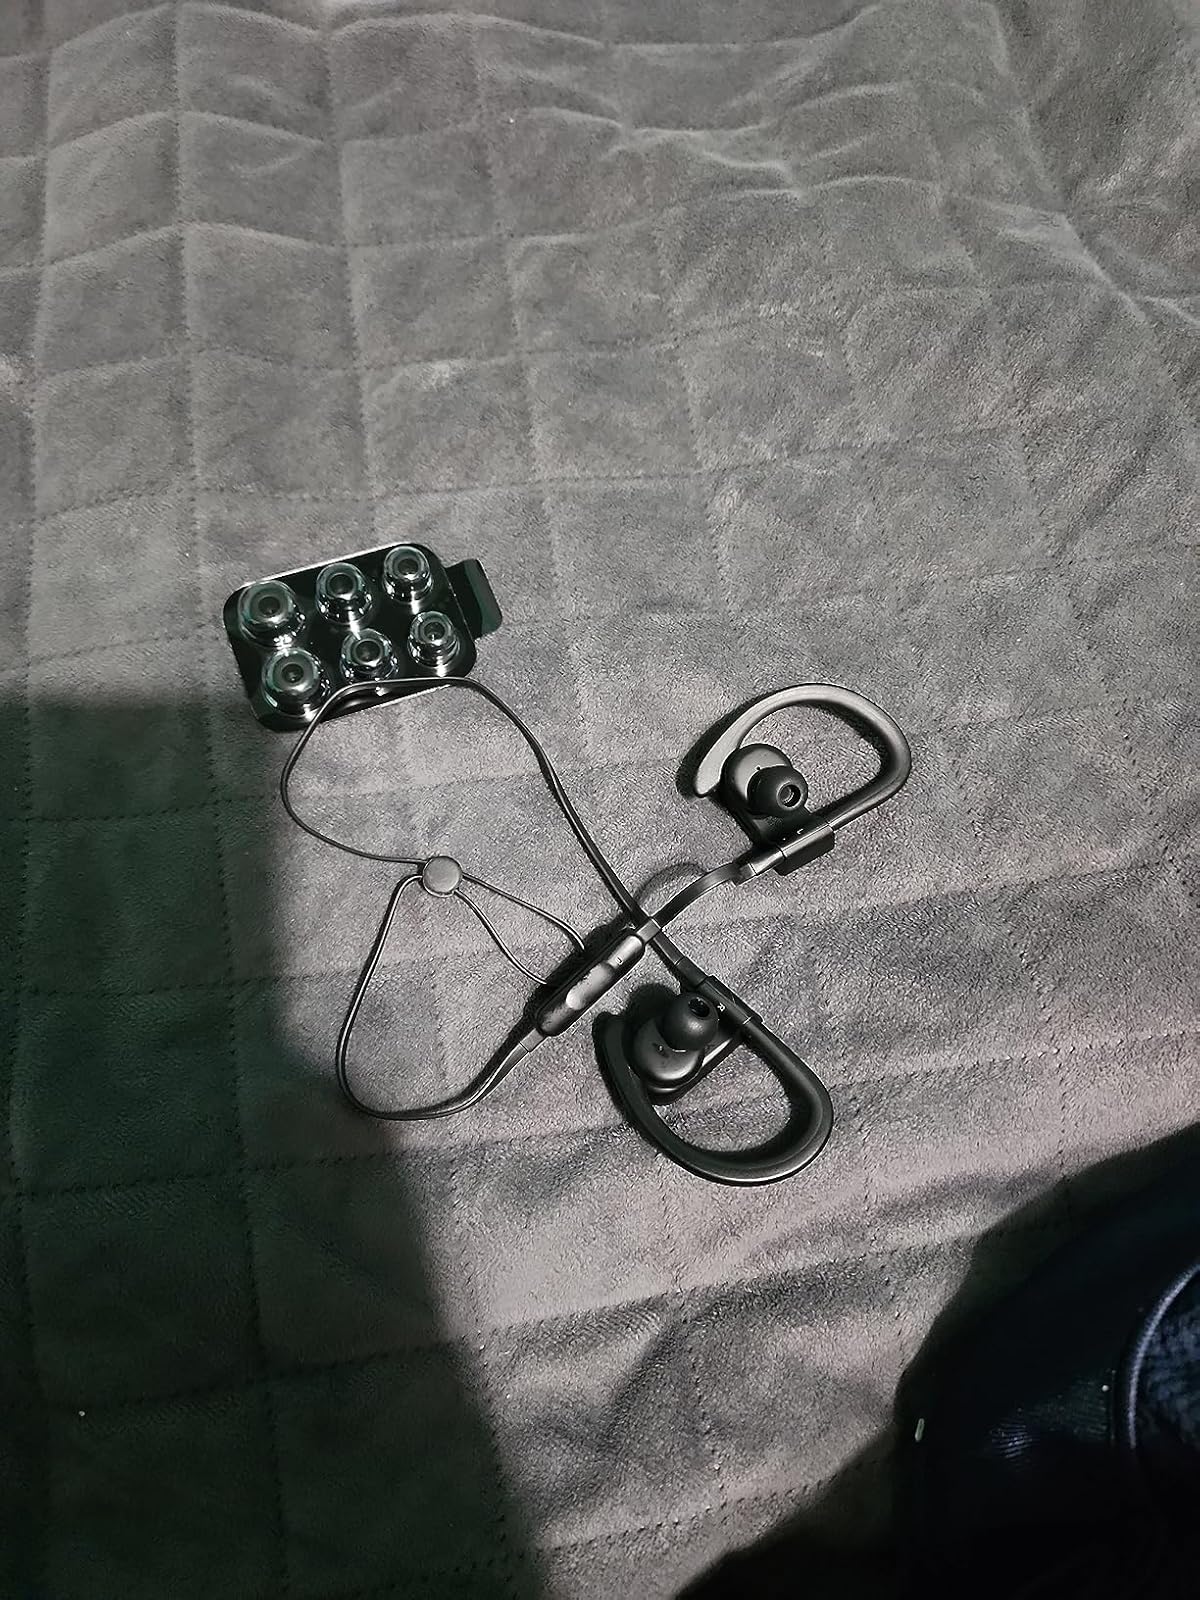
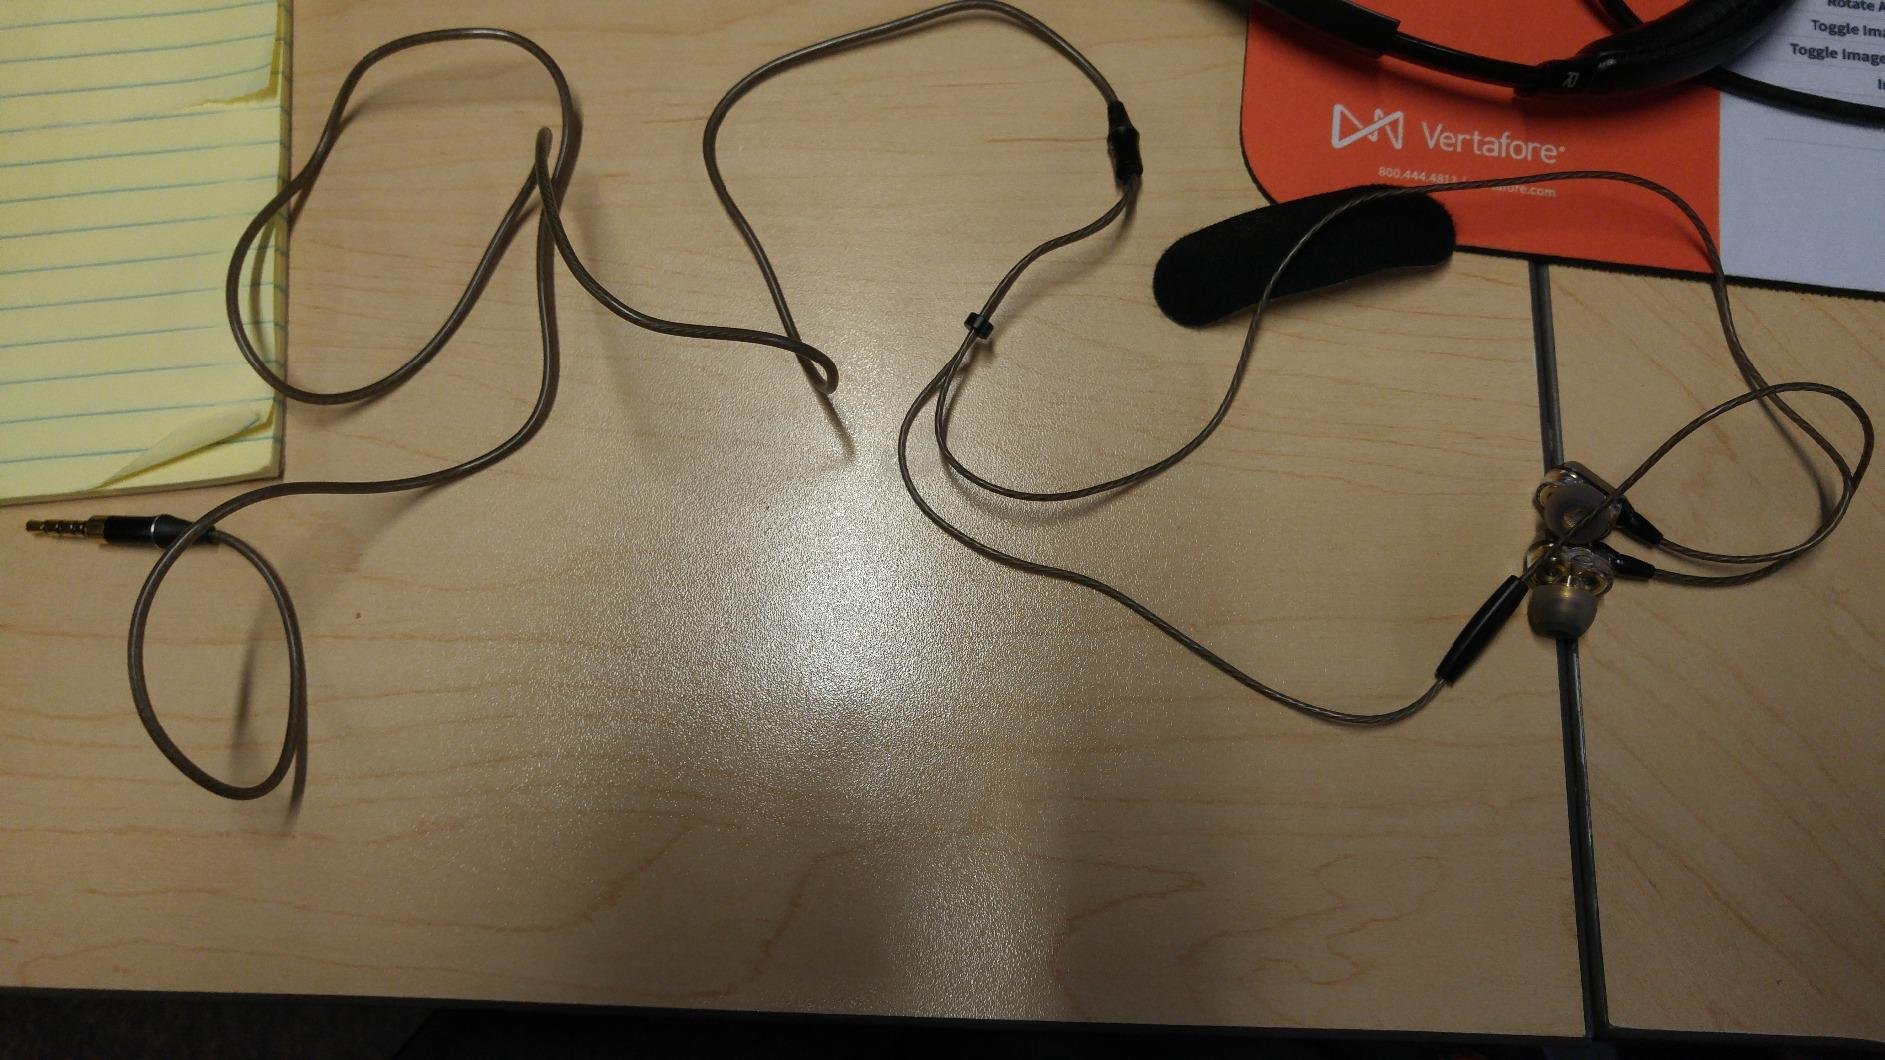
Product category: headphones
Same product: no